Faculty of Philosophy, University of East Sarajevo

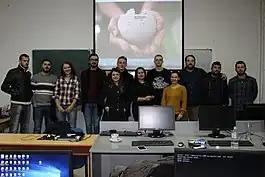
Wikipedia edit-a-thon at the Faculty of Philosophy in Pale, 2017.

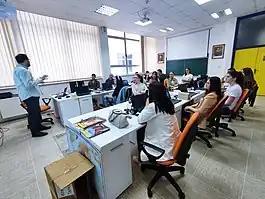
Edu Wiki seminar for professors at the Faculty of Philosophy in Pale, 2022.

The Faculty of Philosophy of the University of Istočno Sarajevo abbreviated as FFUIS is a constituent faculty of the University or Istočno Sarajevo located in Pale, a university town twenty kilometers away from Sarajevo in Republika Srpska, Bosnia and Herzegovina. The Faculty is the largest organizational unit of the University of Istočno Sarajevo. It is one of only five faculties of philosophy in the country.